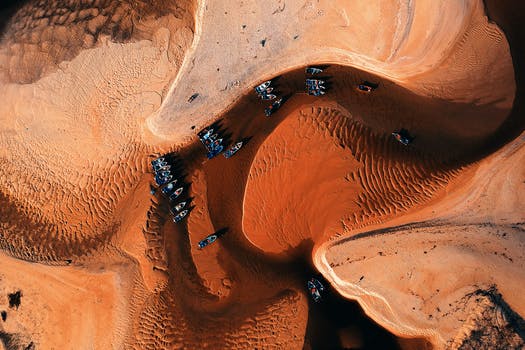
Label: No Watermark